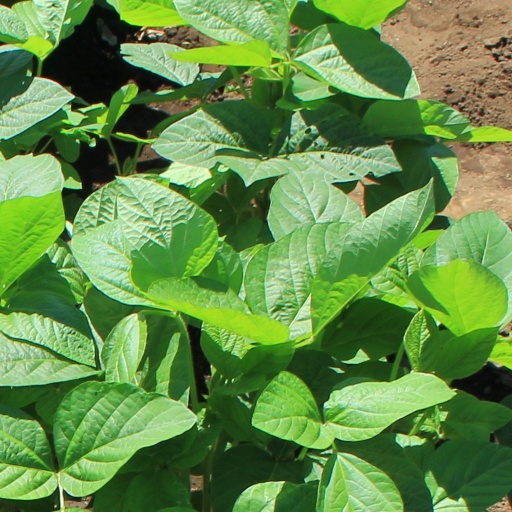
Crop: soybean